L'Enfant à la balustrade

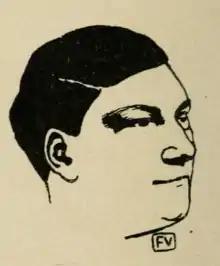
Hugues Rebell, by Félix Vallotton (circa 1898).

Henri Nadaud, affectionately referred to as "Riquet" by his family, is approximately ten years of age at the outset of the novel. He is the son of a notary and resides in Beaumont, a modest municipality in the southern region of Touraine. Riquet observes the intricate dynamics of the local notables' world, shaped by complex relationships. These include familial bonds, such as that between his father and stepmother, whom he affectionately calls "little mom", and his grandmother, who has yet to fully accept her son's remarriage, particularly to a Creole woman. Riquet also witnesses the interplay of friendships, rivalries, alliances, betrayals, and reconciliations of convenience among the notables. This complex situation stems from the purchase of a house by Master Nadaud, which is currently occupied by Madame Colivaut, who retains its use until her death. This house, one of the town's most aesthetically pleasing, was also the object of desire for Mr. and Mrs. Plancoulaine, affluent bourgeois residents of Beaumont surrounded by a network of "friends" with ulterior motives. The Nadaud family is subjected to a social "rejection" by the Plancoulaines as a form of retribution, resulting in the loss of their clientele by the notary. To alleviate the isolation and boredom, Mrs. Nadaud is even momentarily tempted to engage in infidelity with her husband.